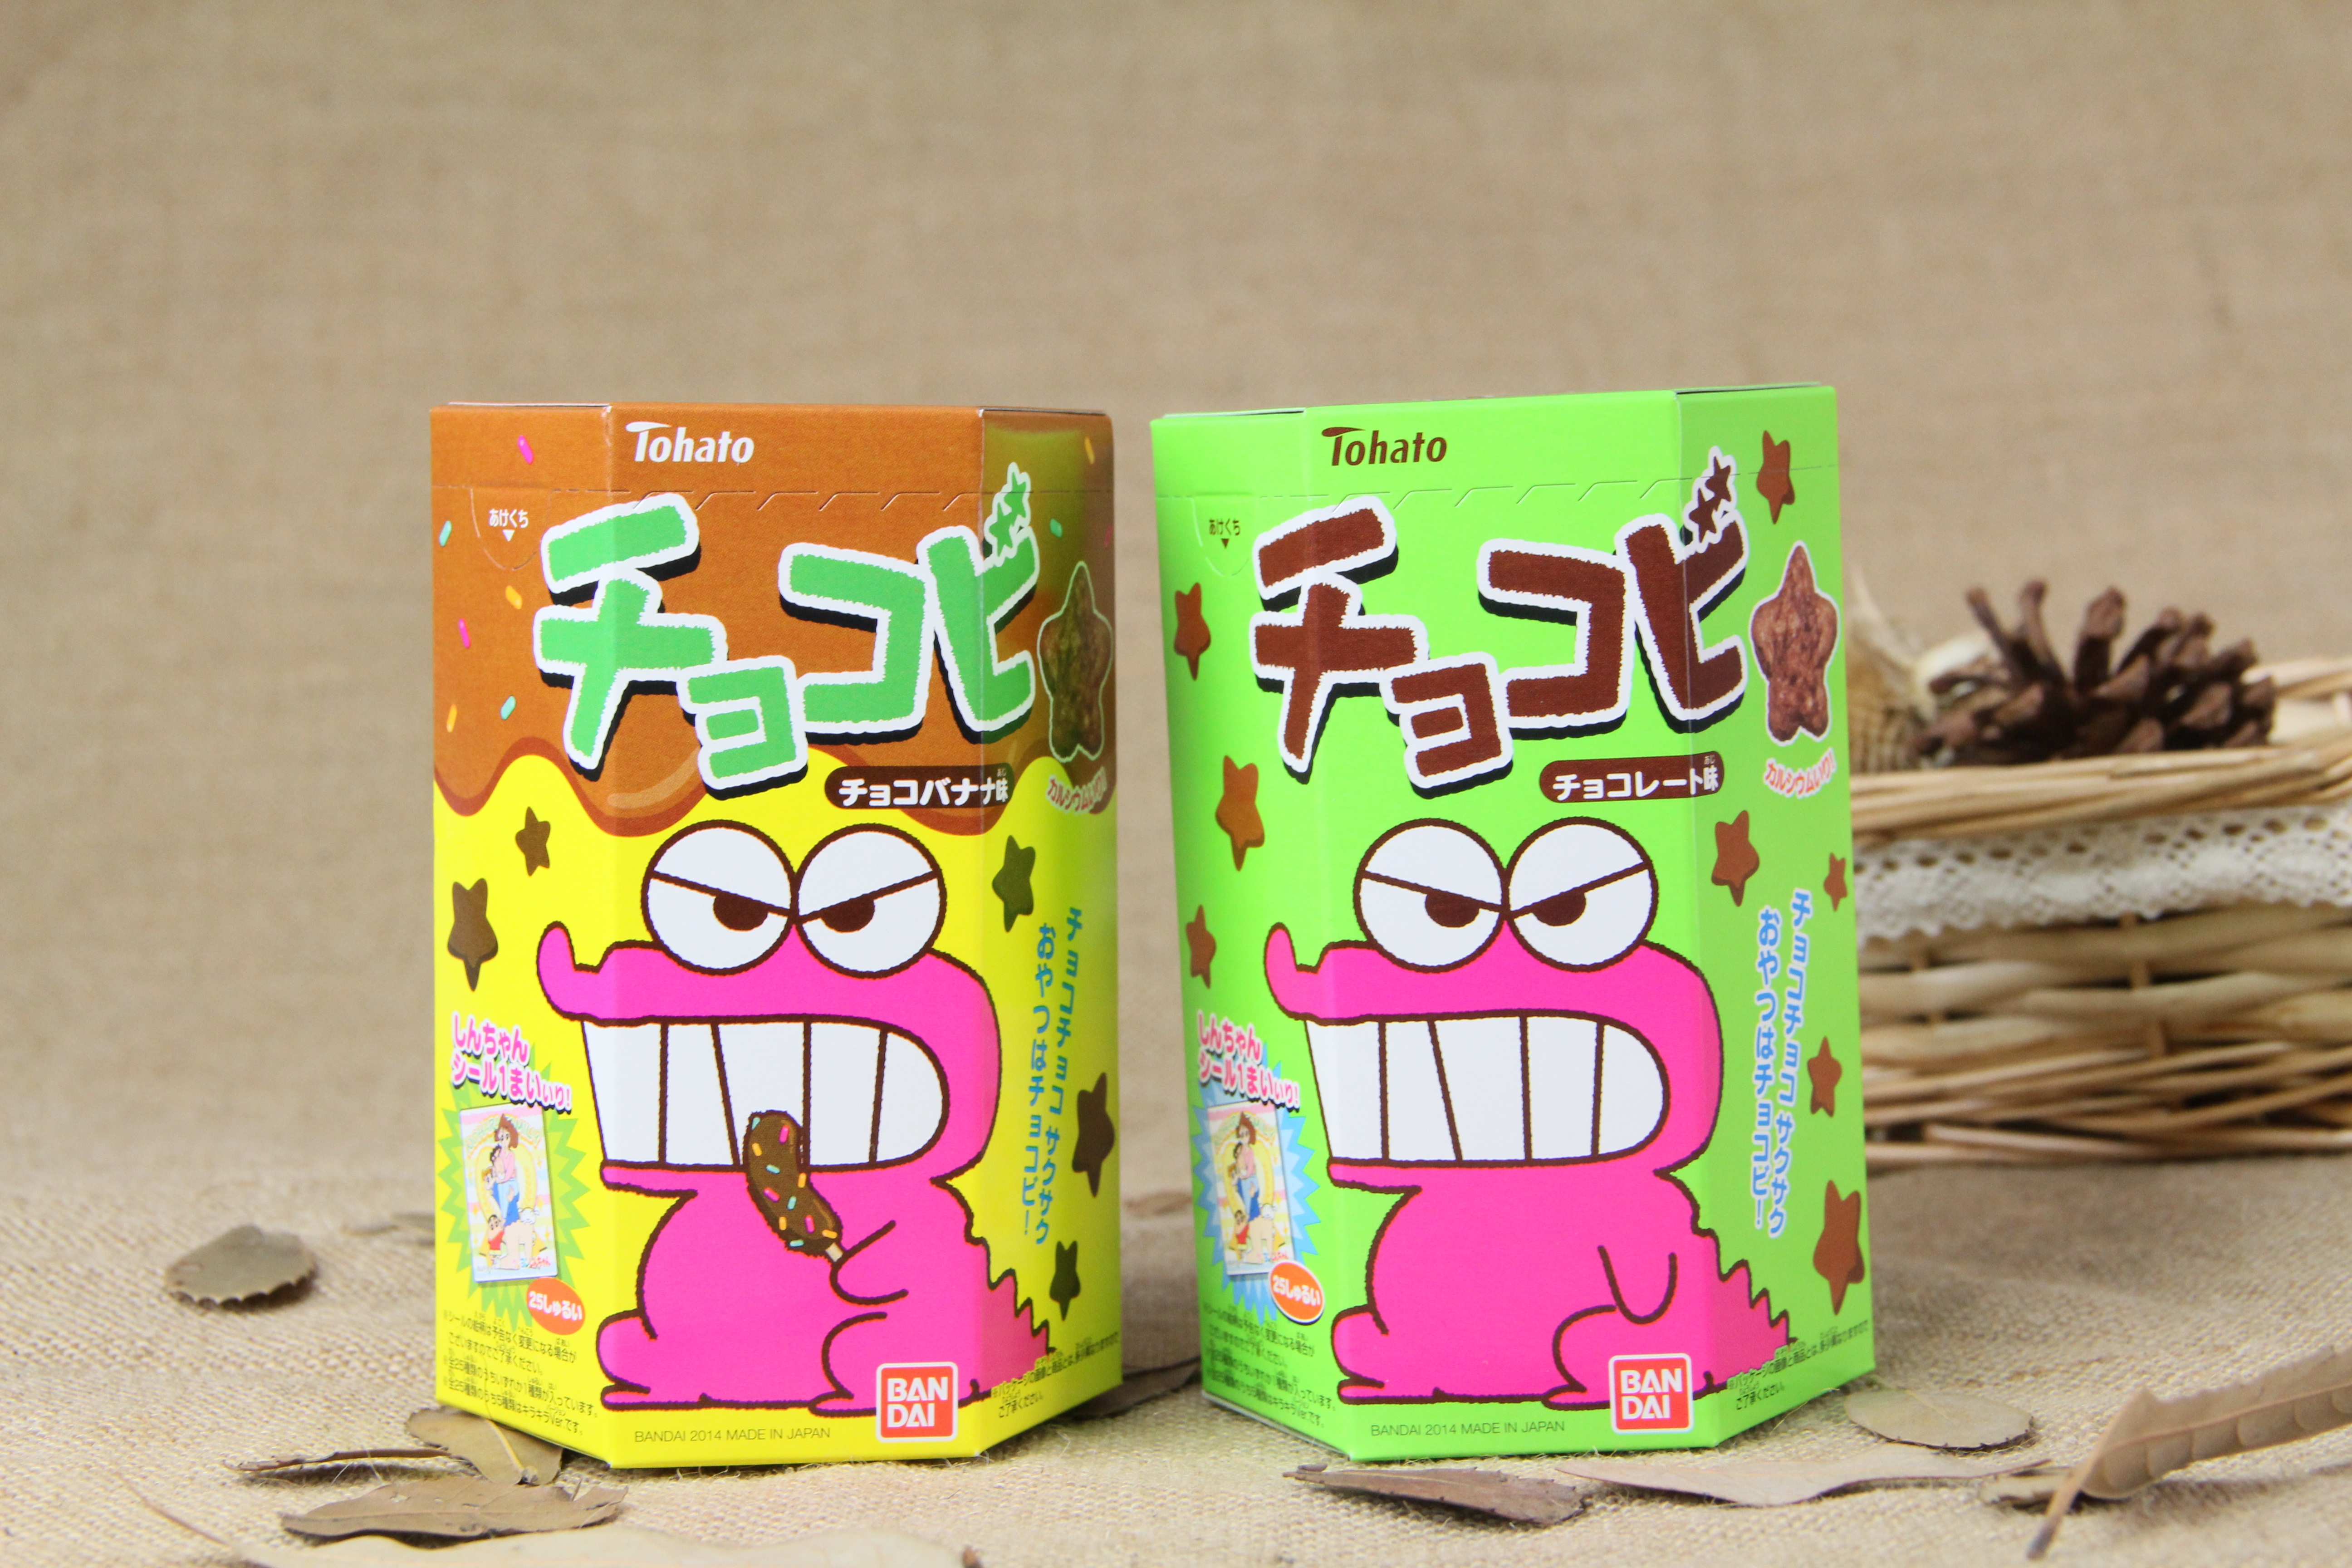
food, biscuit, font, snacks, afternoon tea, dim sum